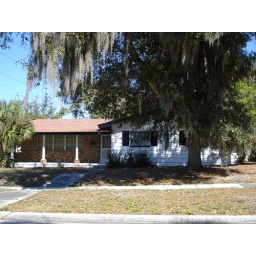
from the road - jack kerouac's final home in st petersburg fla